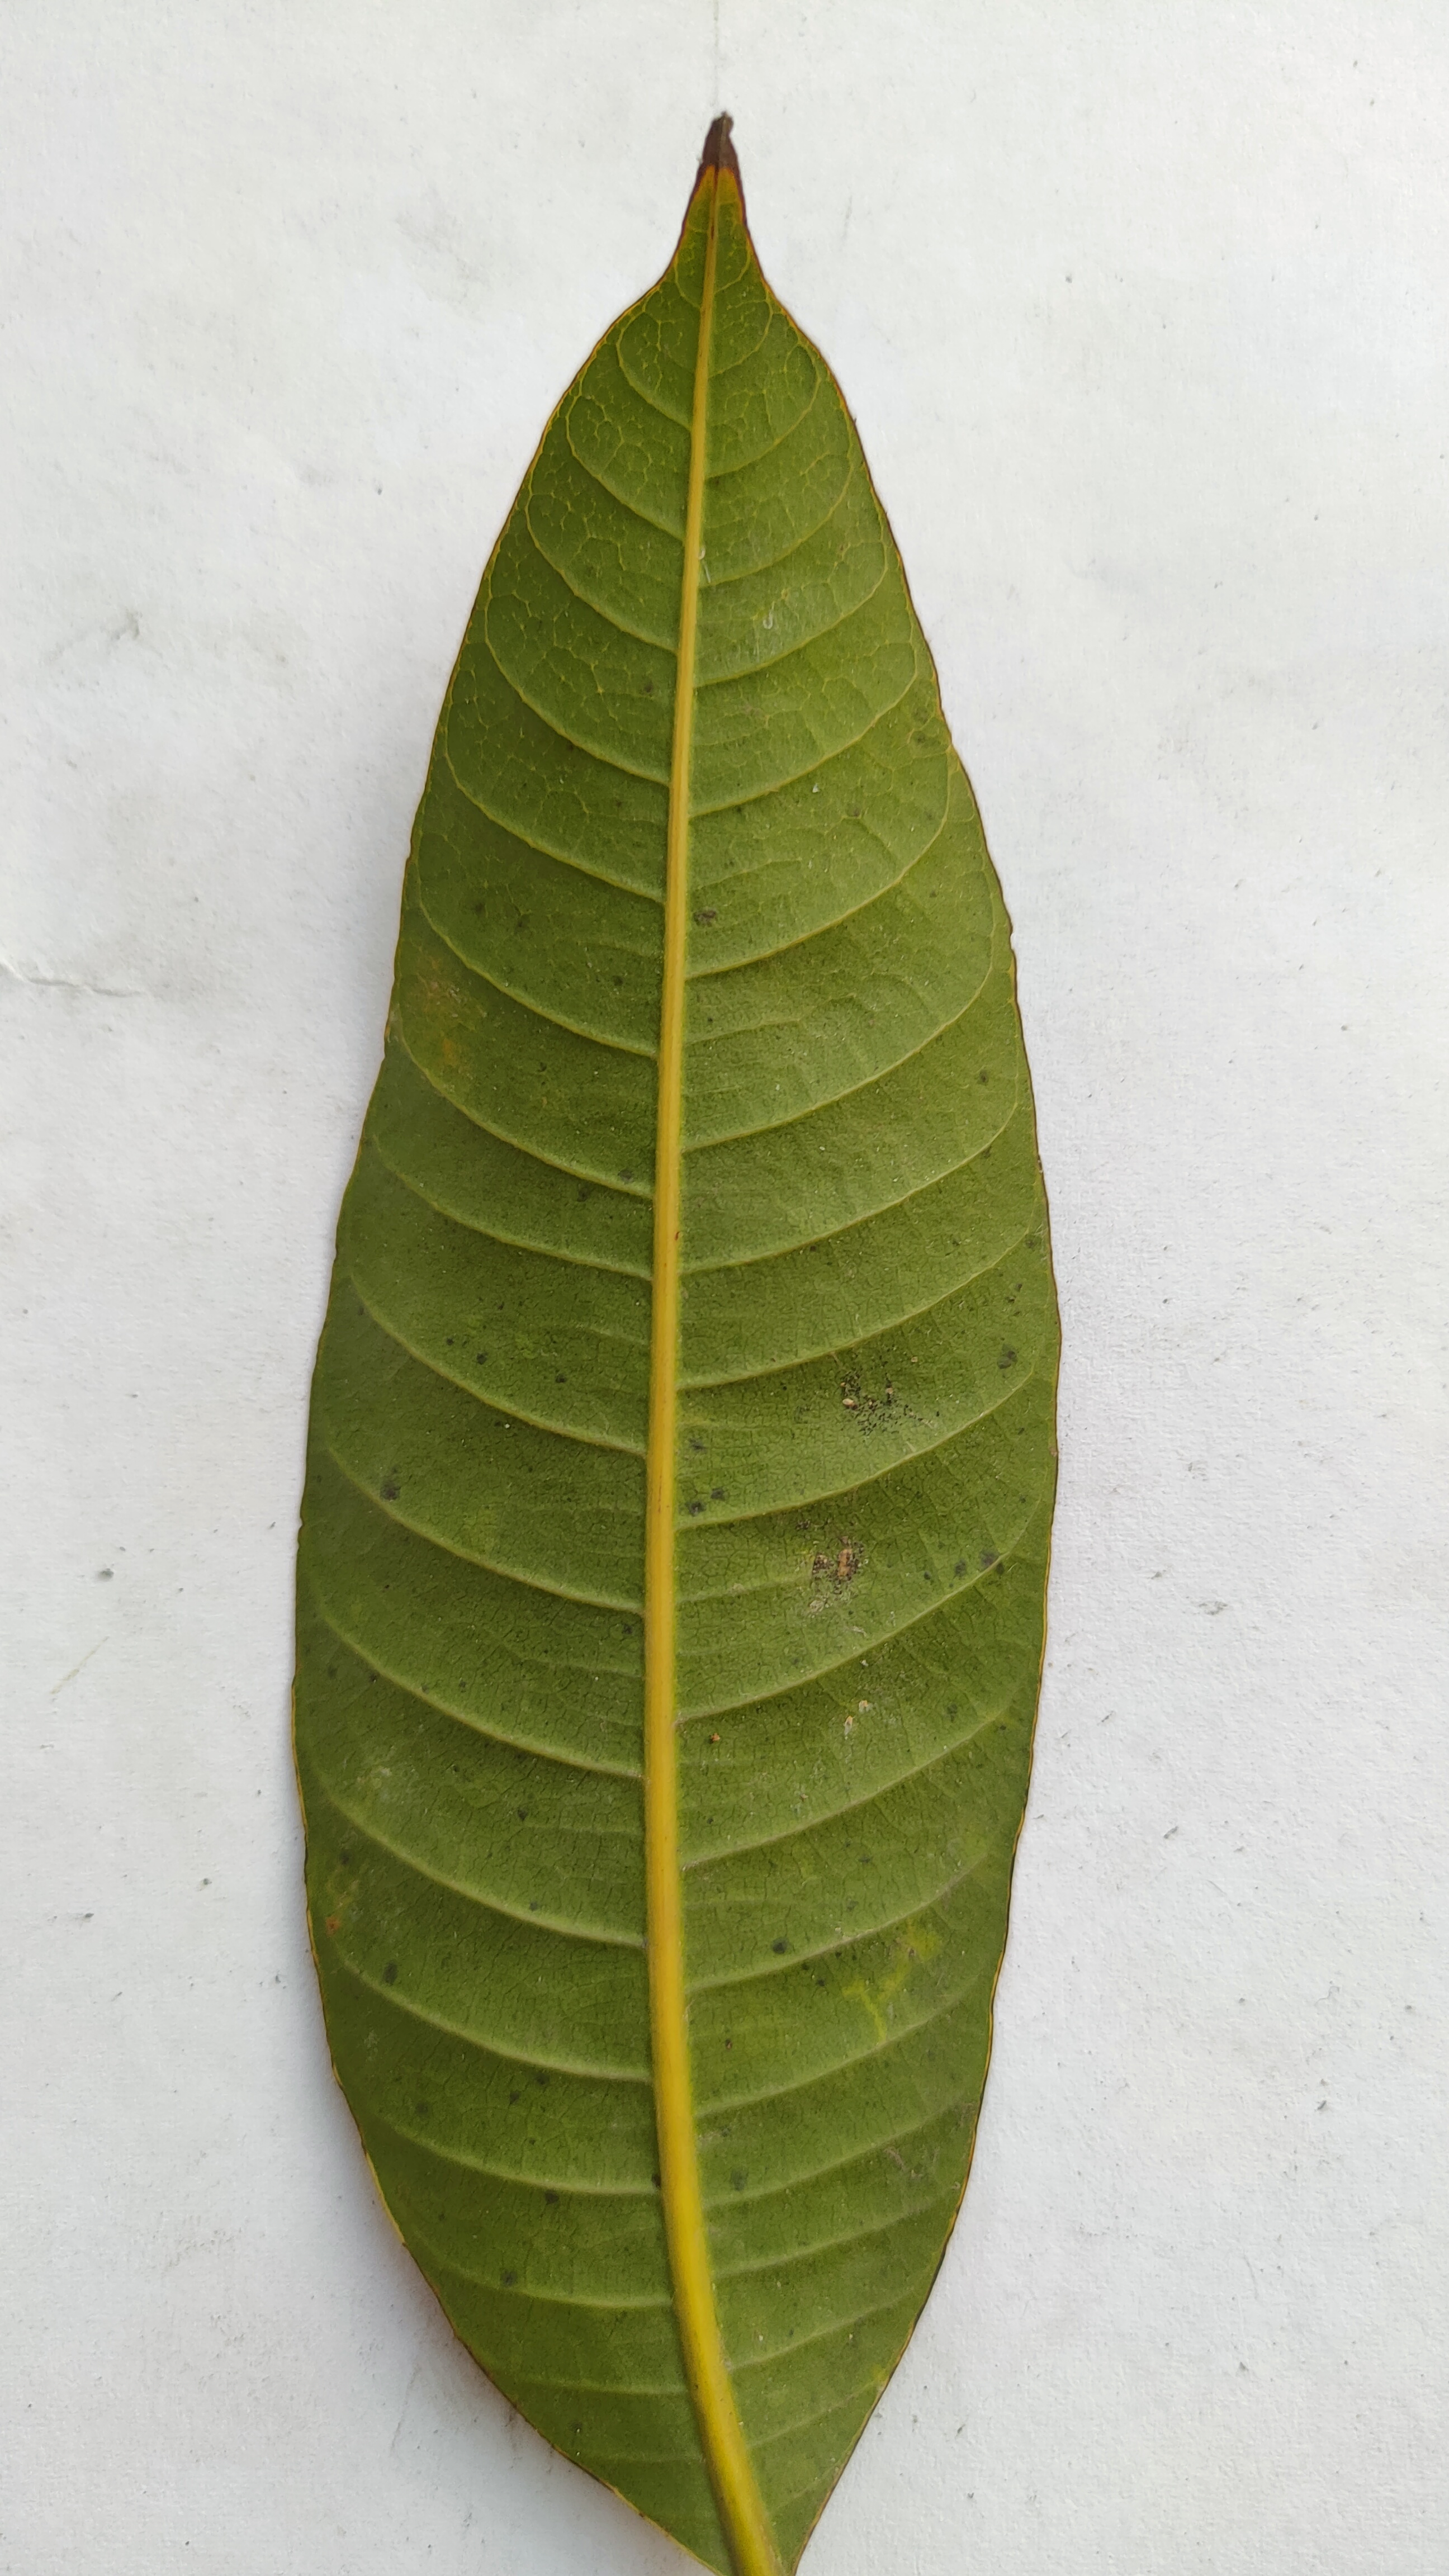
Leaf variety: Mango